Mexico City Metro

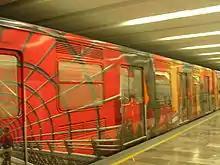
Mexico City Metro train in Bellas Artes station, decorated with images related to the city

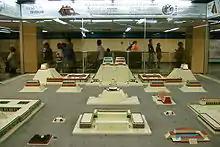
Model of the Templo Mayor of Tenochtitlan displayed at Zócalo/Tenochtitlan station. Such displays in some stations are an opportunity to educate Metro riders about the city's history.

The first stage of construction comprised the construction, done by Grupo ICA, and inauguration of lines 1, 2 and 3. This stage involved engineers, geologists, mechanics, civil engineers, chemists, hydraulic and sanitation workers, electricians, archaeologists, and biologists; specialists in ventilation, statistics, computation, and in traffic and transit; accountants, economists, lawyers, workers and laborers. Between 1,200 and 4,000 specialists and 48,000 workers participated, building at least of track per month, the fastest rate of construction ever for a subway.